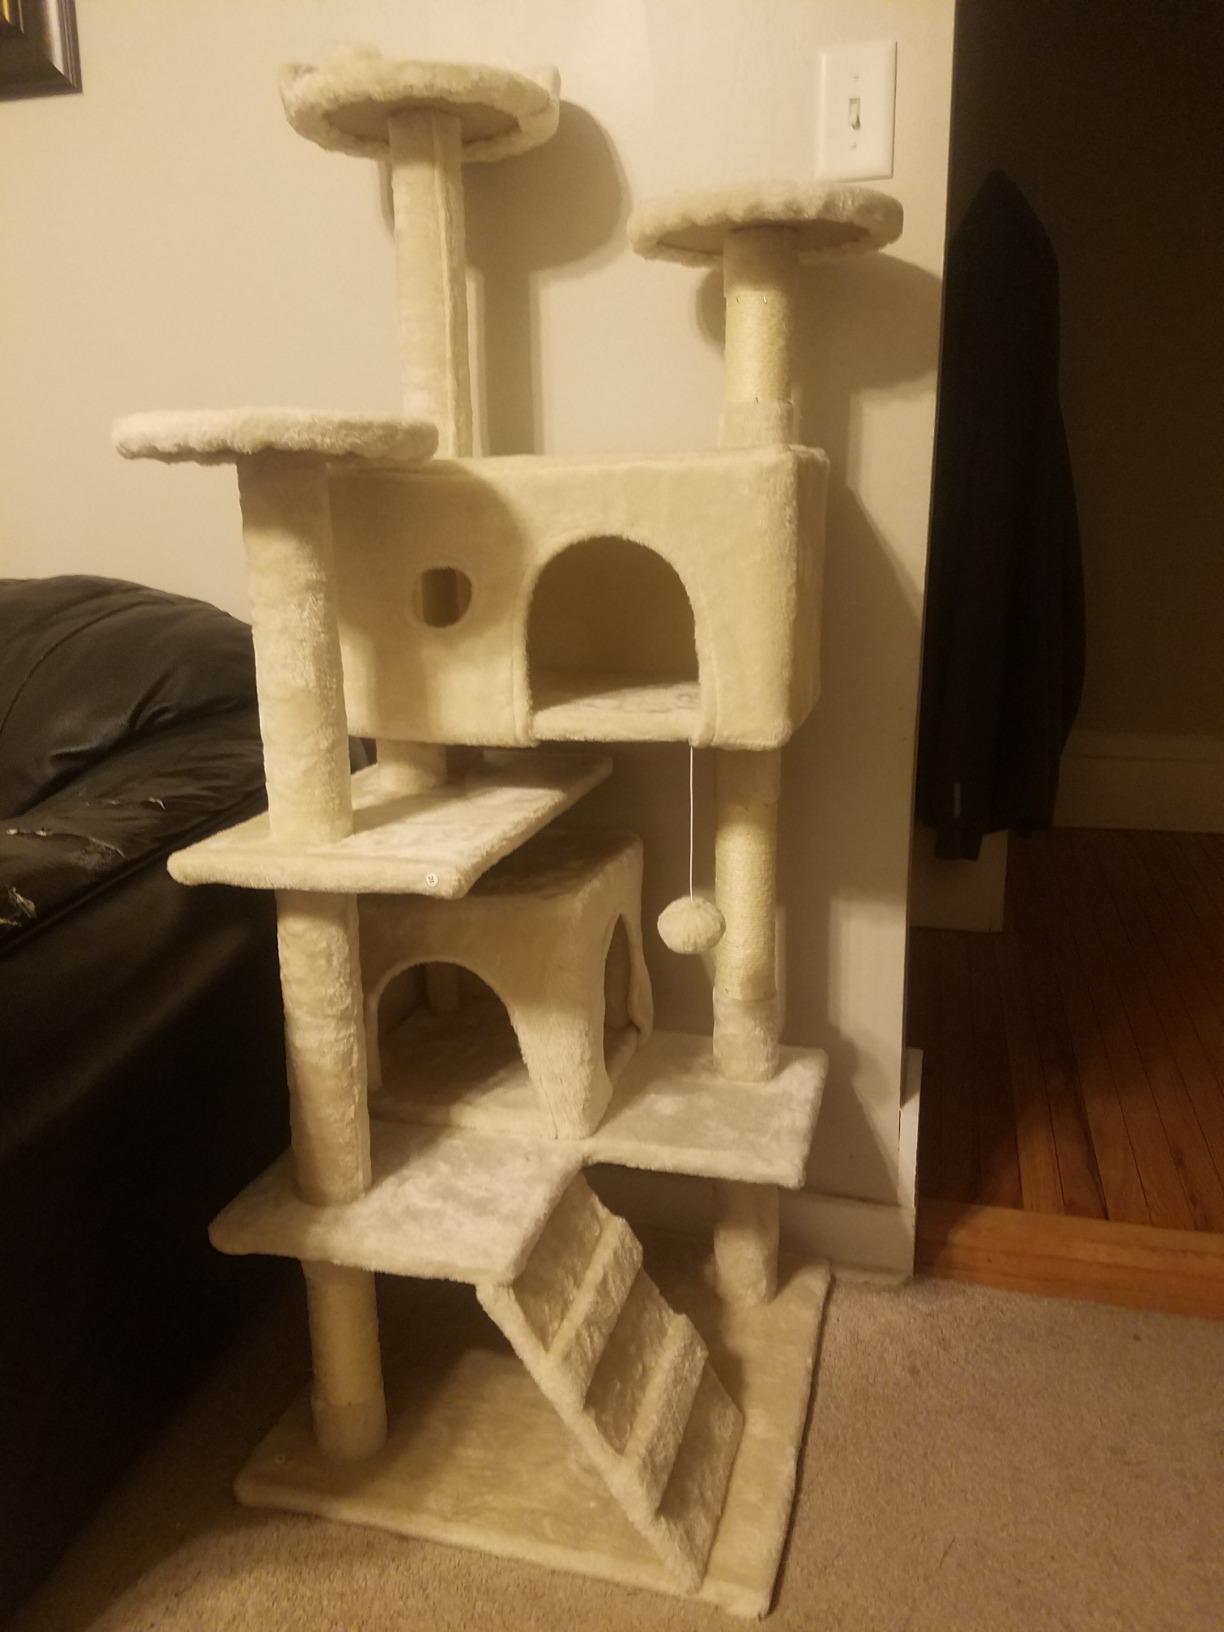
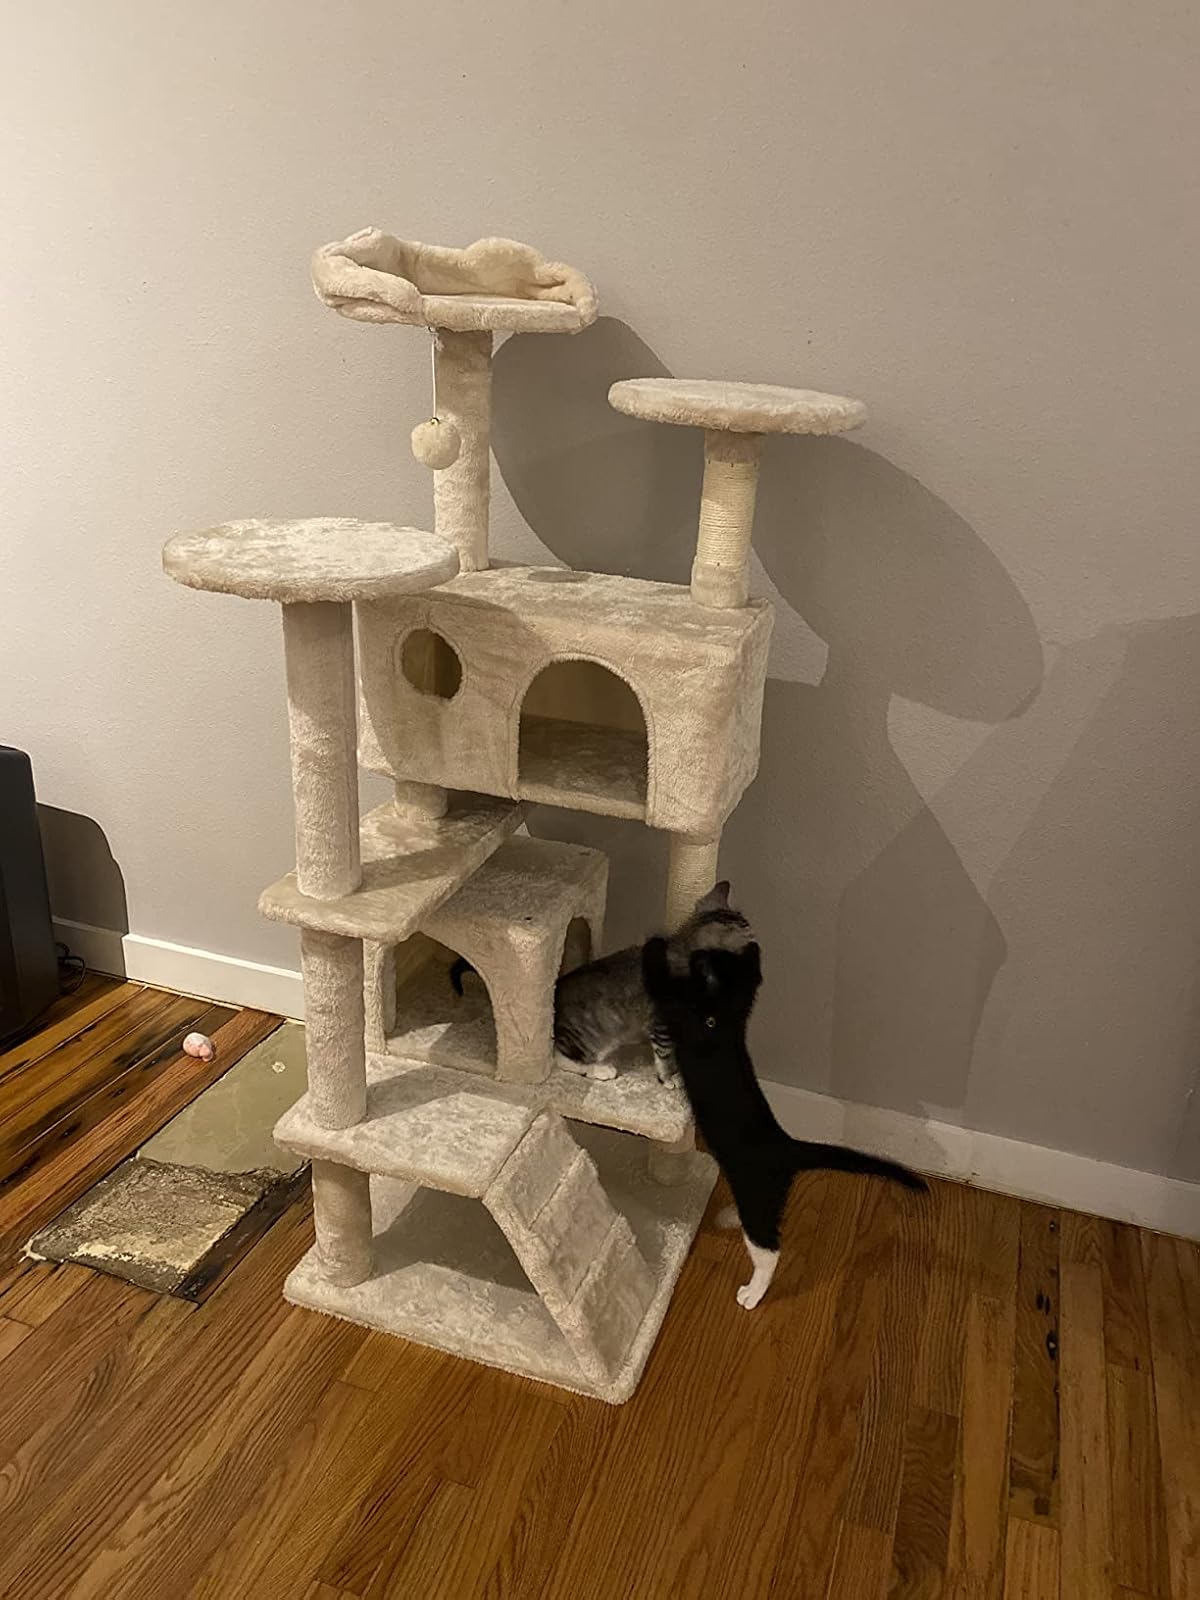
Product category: items_cat tree
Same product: yes